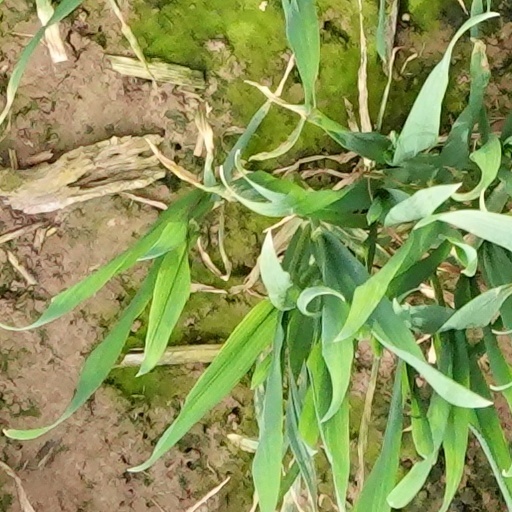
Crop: wheat